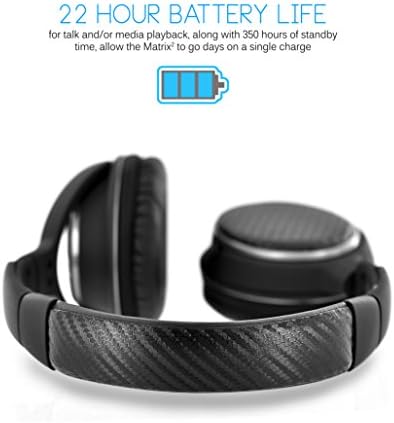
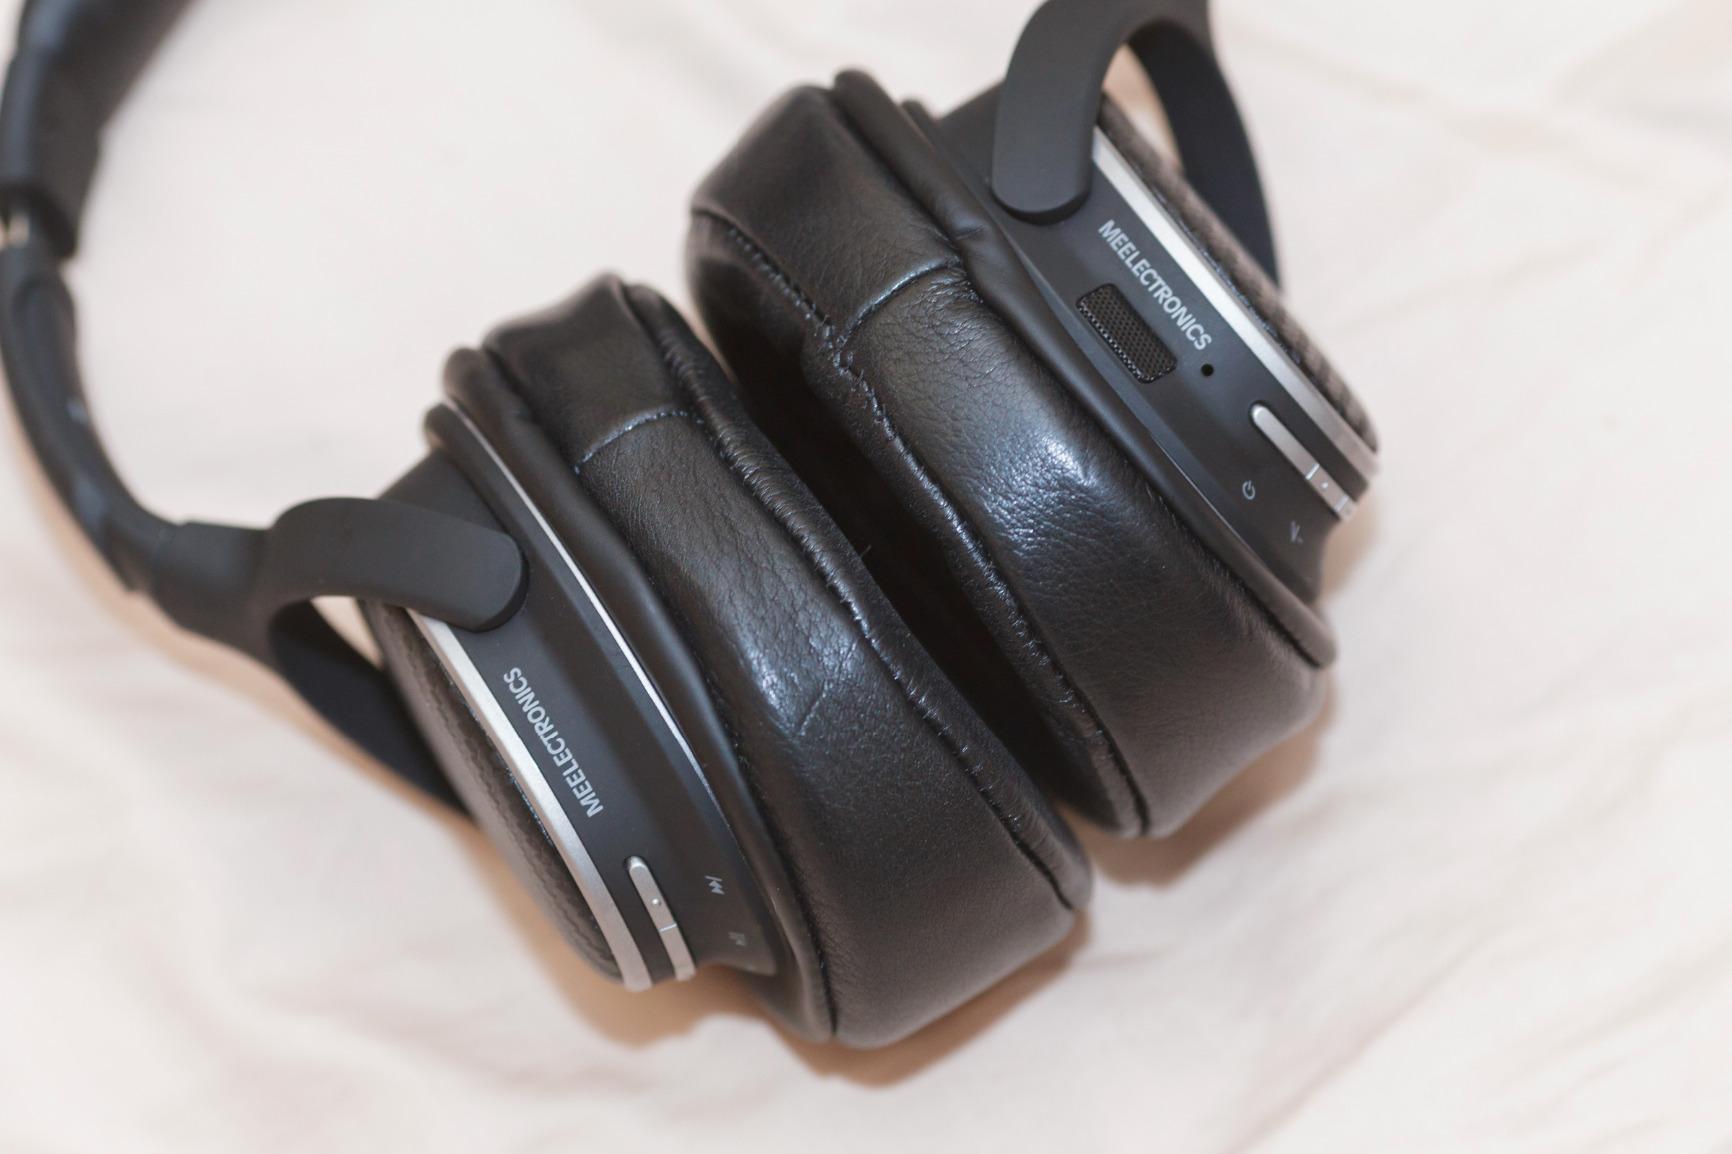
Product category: headphones
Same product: yes